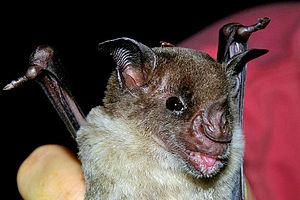
Voici la liste des espèces de mammifères indigènes signalés au Mexique. En septembre 2014, il y a 536 espèces de mammifères ou sous-espèces répertoriées. D'après les données de l'UICN, le Mexique a des espèces de mammifères non cétacés 23 % de plus que les États-Unis et le Canada réunis dans une zone seulement 10 % aussi large, ou la densité des espèces de plus de douze fois supérieure à celle de ses voisins du nord. La biodiversité des mammifères haute du Mexique est en partie le reflet de la vaste gamme de biomes présents sur ses gammes de latitude, climatiques et d'altitude, de la forêt tropicale de plaine de désert tempéré à montane forêt de la alpage. L'augmentation générale de la biodiversité terrestre se déplaçant vers l'équateur est un autre facteur important dans la comparaison. Mexique comprend beaucoup de la Mésoamérique et bois de pins et chênes de Madrean points chauds de la biodiversité. Du point de vue biogéographique, la plupart du Mexique est lié au reste de l'Amérique du Nord dans le cadre de l'écozone néarctique. Toutefois, les plaines du Sud du Mexique sont liées avec l'Amérique centrale et l'Amérique du Sud dans le cadre de l'écozone néotropique.
Le Phyllostome coloré est une espèce de chauves-souris de la famille des Phyllostomidae.